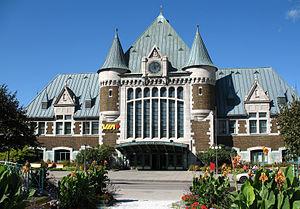
Québec /ke.bɛk/ est la capitale nationale du Québec, une des provinces du Canada. Située au cœur de la région administrative de la Capitale-Nationale, elle est le siège de nombreuses institutions dont le Parlement du Québec. En date de juillet 2016, la ville de Québec compte 531 902 habitants et sa communauté métropolitaine regroupe une population de 800 296 habitants.
La gare du Palais est une gare ferroviaire et routière située à Québec. Cette gare d'importance sert de terminus pour Via Rail Canada de la liaison Montréal-Québec ainsi que pour le transport interurbain par autocars pour cinq compagnies dont Orléans Express et Intercar. Construite en 1915, la Gare du Palais est notamment désignée comme « gare ferroviaire patrimoniale » par la Commission des lieux et monuments historiques du Canada en 1992. Devant la gare se trouve la Place Jean-Pelletier nommé en l'honneur de l'ancien maire de la ville de Québec, Jean Pelletier.
Une gare ferroviaire patrimoniale du Canada est une gare ferroviaire faisant partie du patrimoine national du Canada et désignée comme sites historiques nationaux. Voici une liste des gares ferroviaires patrimoniales du Canada selon la province ou le territoire où elles sont situées.